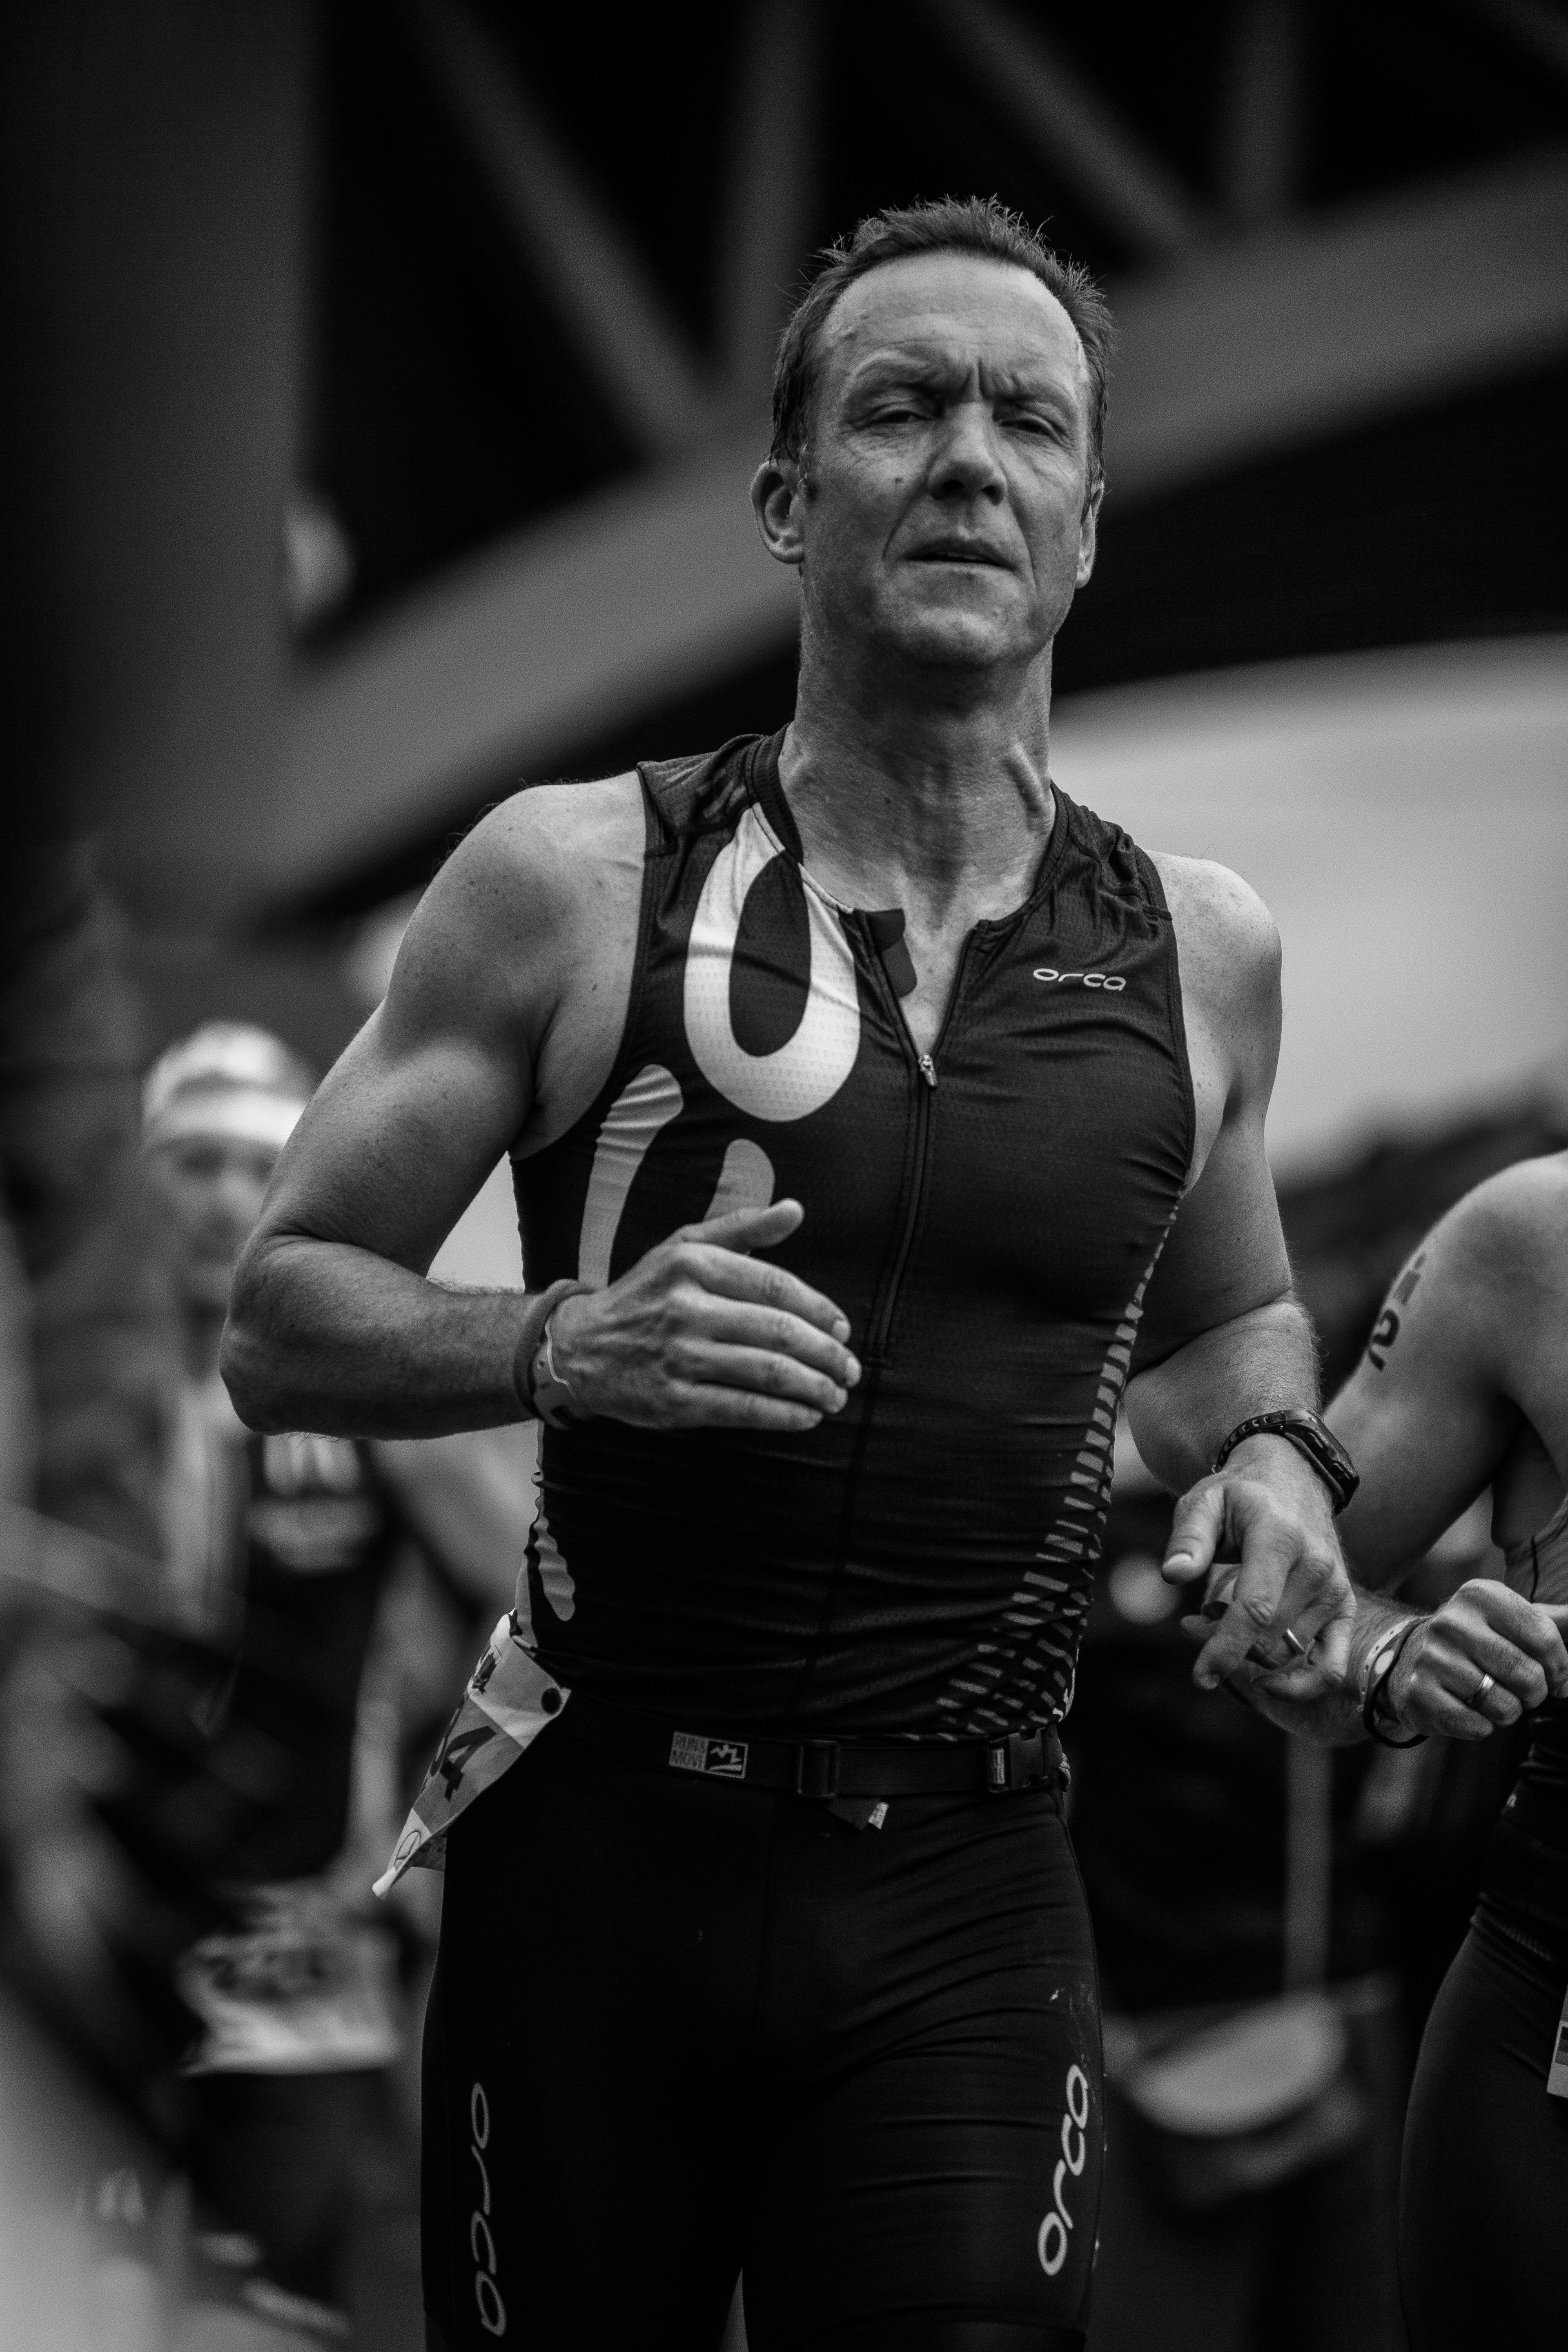
black and white, white, sport, photography, run, photo, europe, runner, exercise, black, monochrome, arm, muscle, boxing, bw, blackandwhite, blackwhite, cool image, marathon, sports, europa, germany, deutschland, alemania, allemagne, foto, fotografie, sw, schwarzweiss, schwarzweis, i, bodybuilding, ironman, frankfurtmain, frankfurtammain, frankfurtam, frankfurtamain, francfort, germania, hesse, hassia, hessen, einfarbig, frankfurt, lauf, lufer, sportler, monochrome photography, barechestedness, physical fitness, wrestler